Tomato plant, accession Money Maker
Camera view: tilt-top (135 deg); turntable rotation: 150 degrees
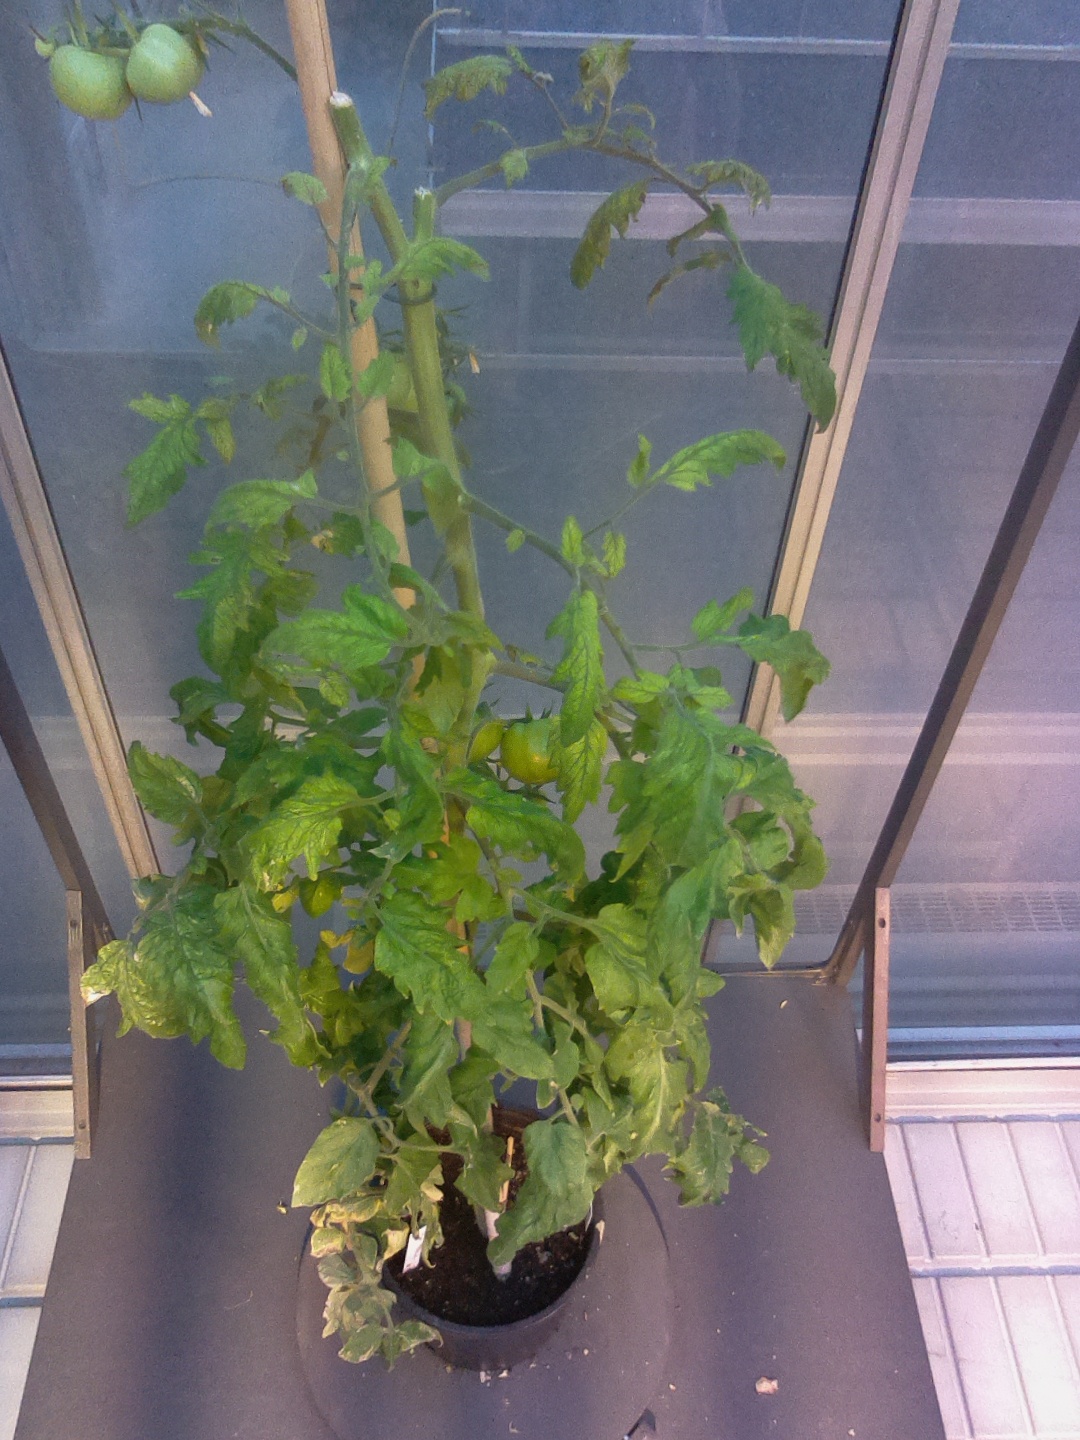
BBCH growth stage 79: 90% -100% of final fruit size